Clutier, Iowa

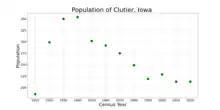
The population of Clutier, Iowa from US census data

As of the census of 2020, there were 213 people, 87 households, and 54 families residing in the city. The population density was 284.0 inhabitants per square mile (109.7/km). There were 108 housing units at an average density of 144.0 per square mile (55.6/km). The racial makeup of the city was 88.7% White, 0.5% Black or African American, 0.5% Native American, 1.9% Asian, 0.0% Pacific Islander, 0.9% from other races and 7.5% from two or more races. Hispanic or Latino persons of any race comprised 1.9% of the population.